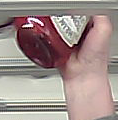
Product: heinz_ketchup